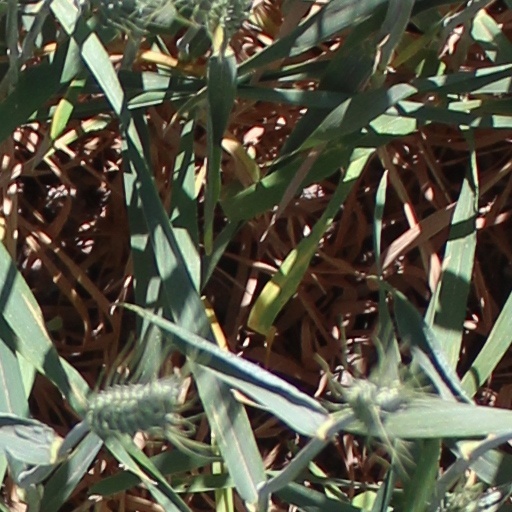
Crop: wheat